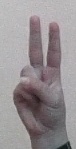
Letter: taa